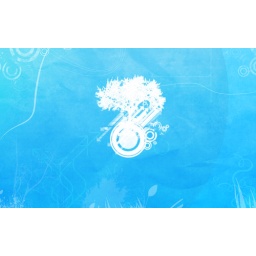
well its a white tree on a blue bg got inspirerd by someone on devient art